Recep Küpçü

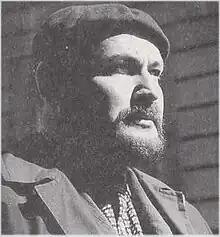
Recep Küpçü in 1974

Recep Küpçü (28 September 1934 – 26 April 1976) was a Bulgarian poet and writer of Turkish origin who wrote in both Bulgarian and Turkish. Born in 1934 in the town of Kuklen, he spent most of his life in Burgas, where he met various and influential Bulgarian writers. He met Turkish communist authors such as Aziz Nesin as well.